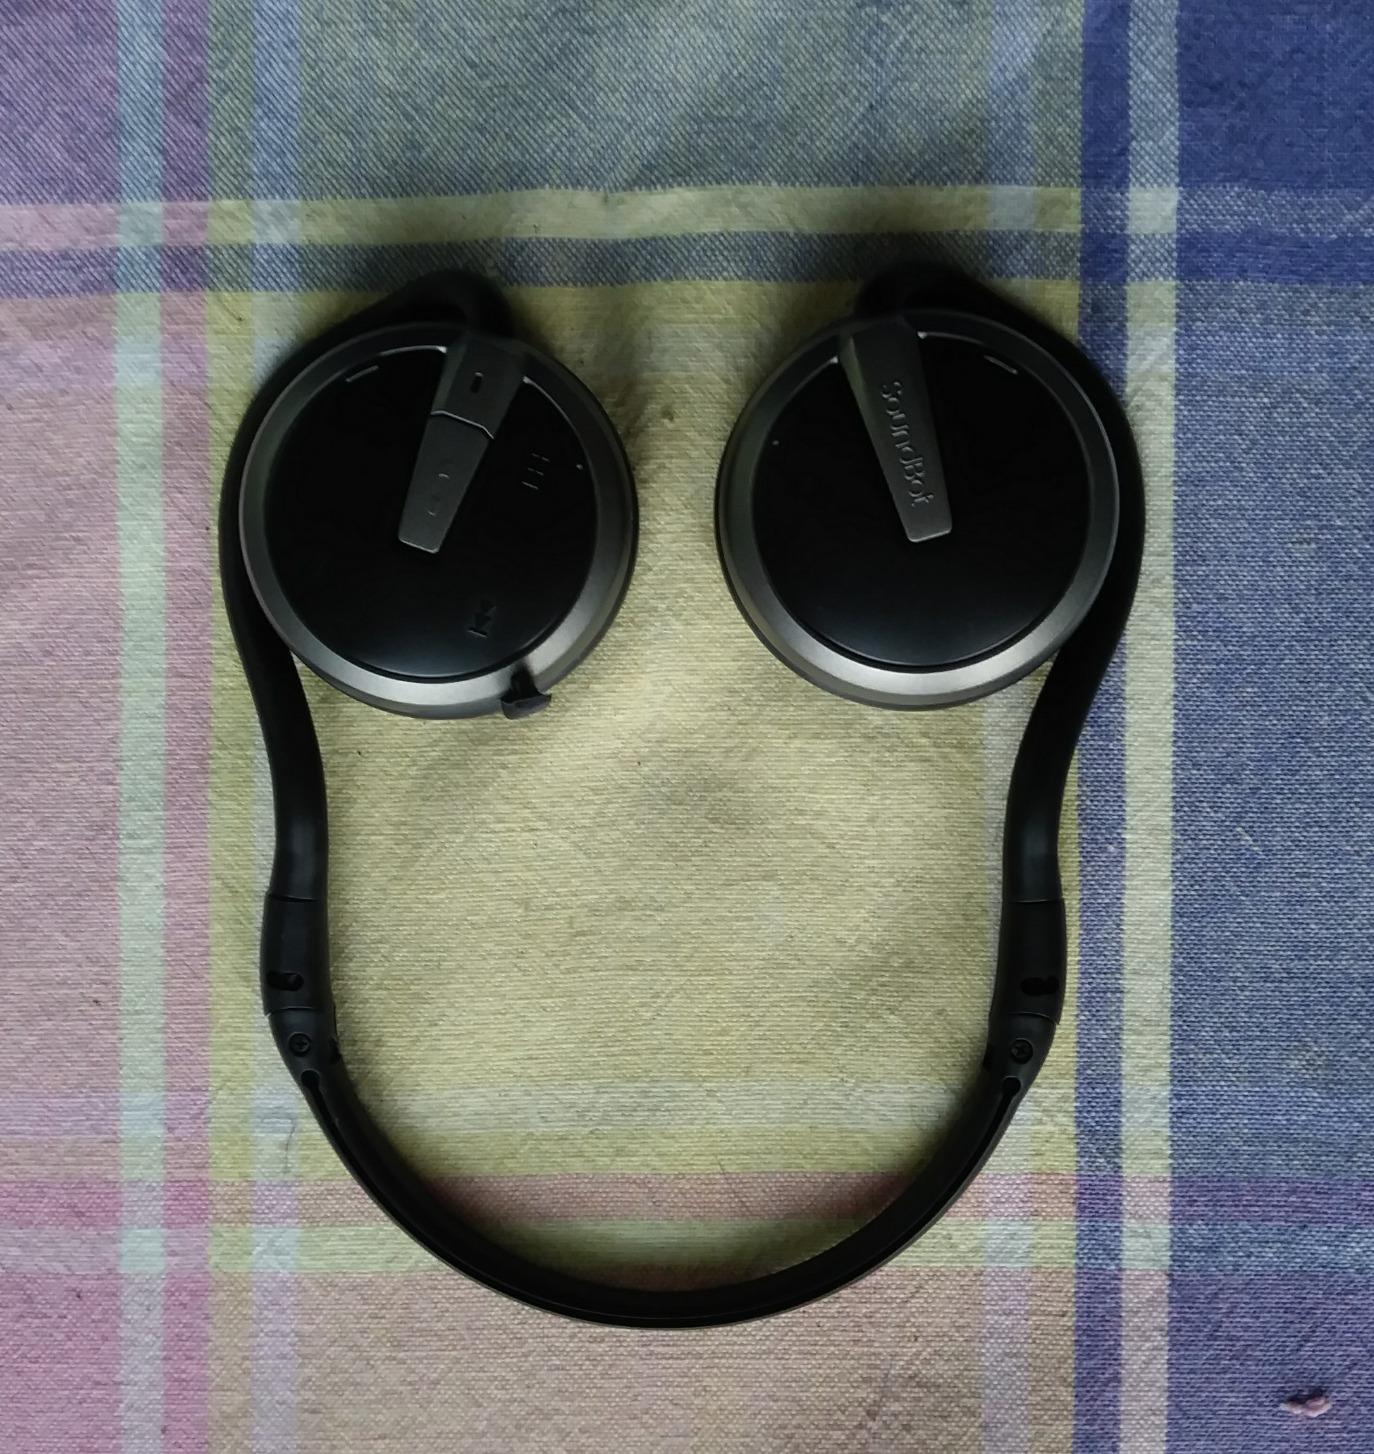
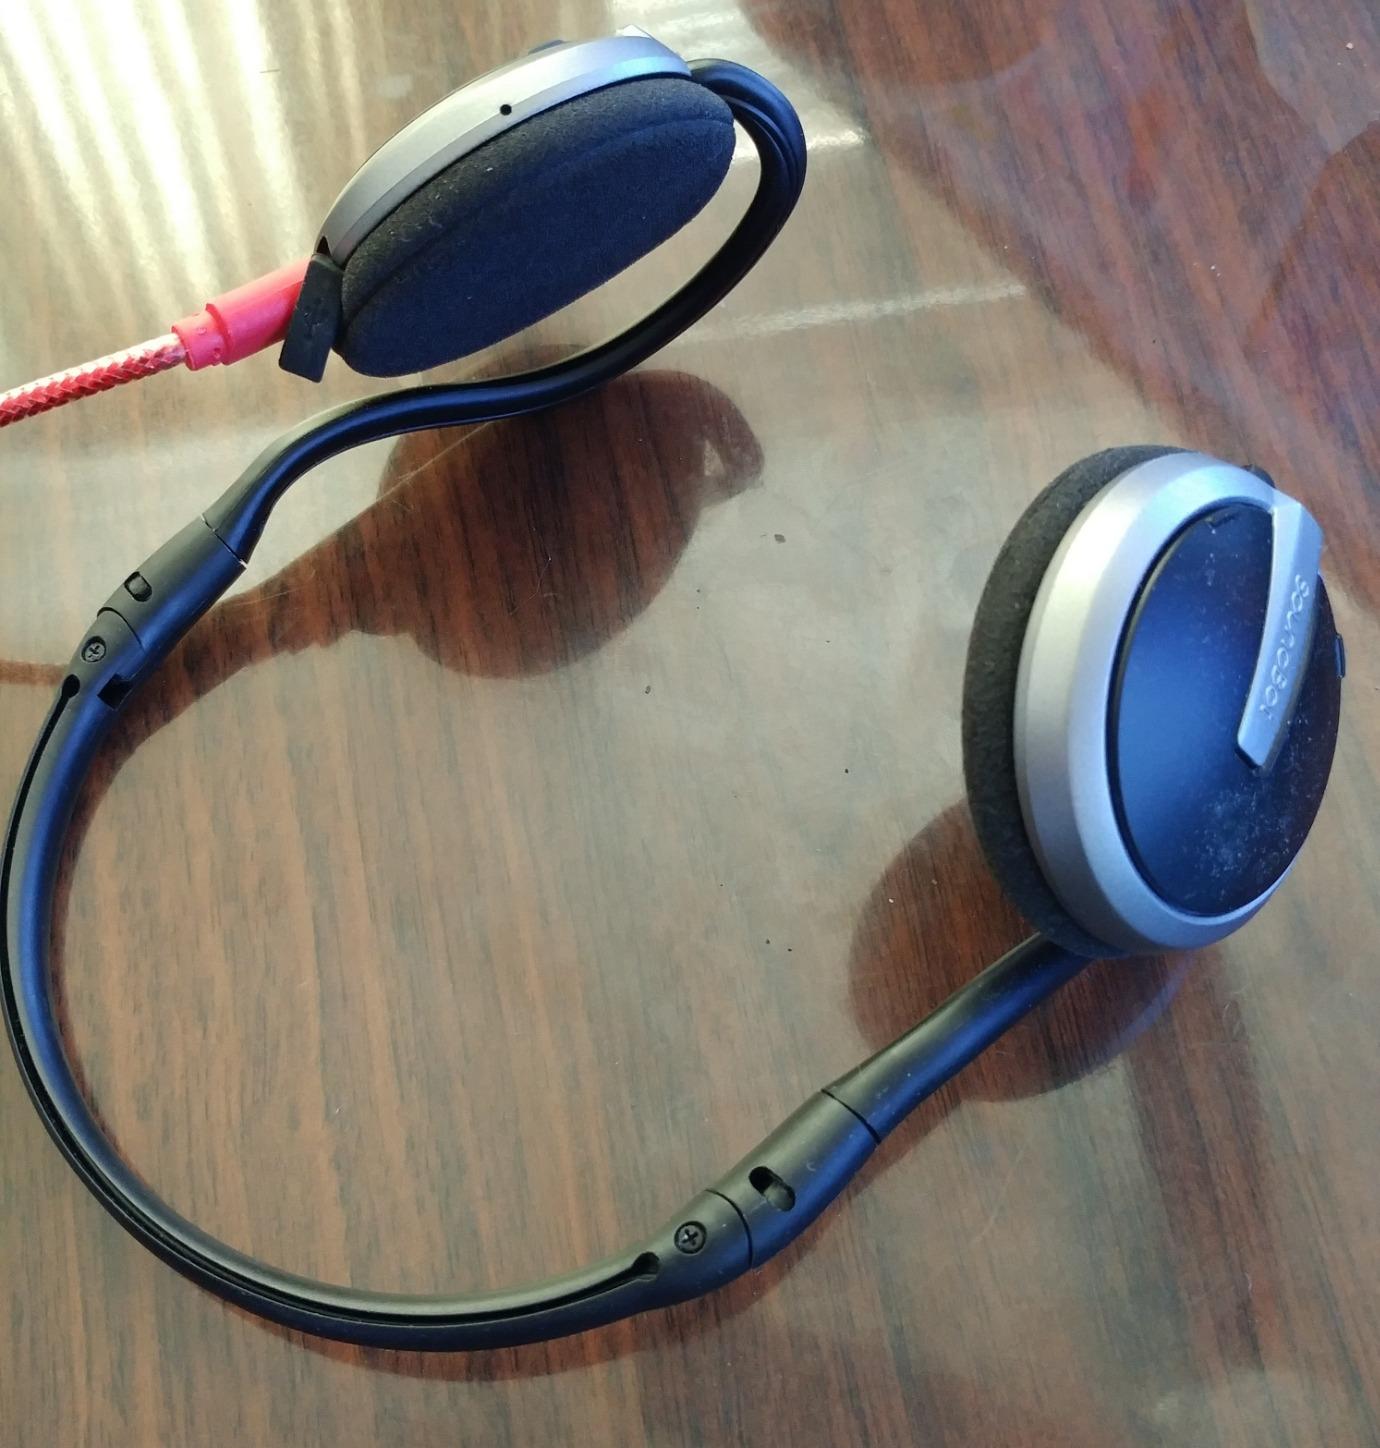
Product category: headphones
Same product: yes